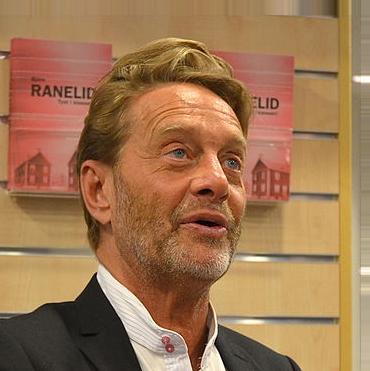
Age: 62